Finnish national road 11

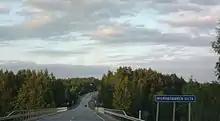
A highway at the bridge of Murhasaari

Finnish national road 11 is an east–west highway from Nokia of Pirkanmaa to Pori of Satakunta. The road is relatively short, only 101 kilometers, in addition to which the road as a whole is two-lane. Nonetheless, a highway is an important route used by industrial transportation.